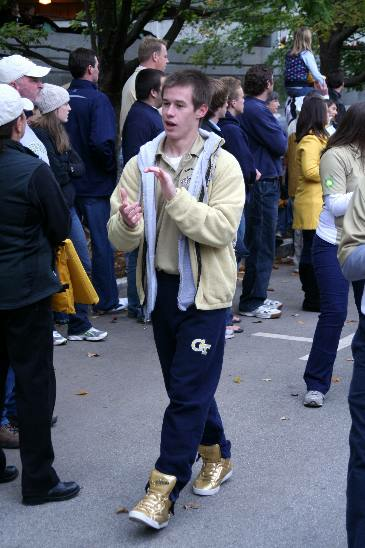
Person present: Yes